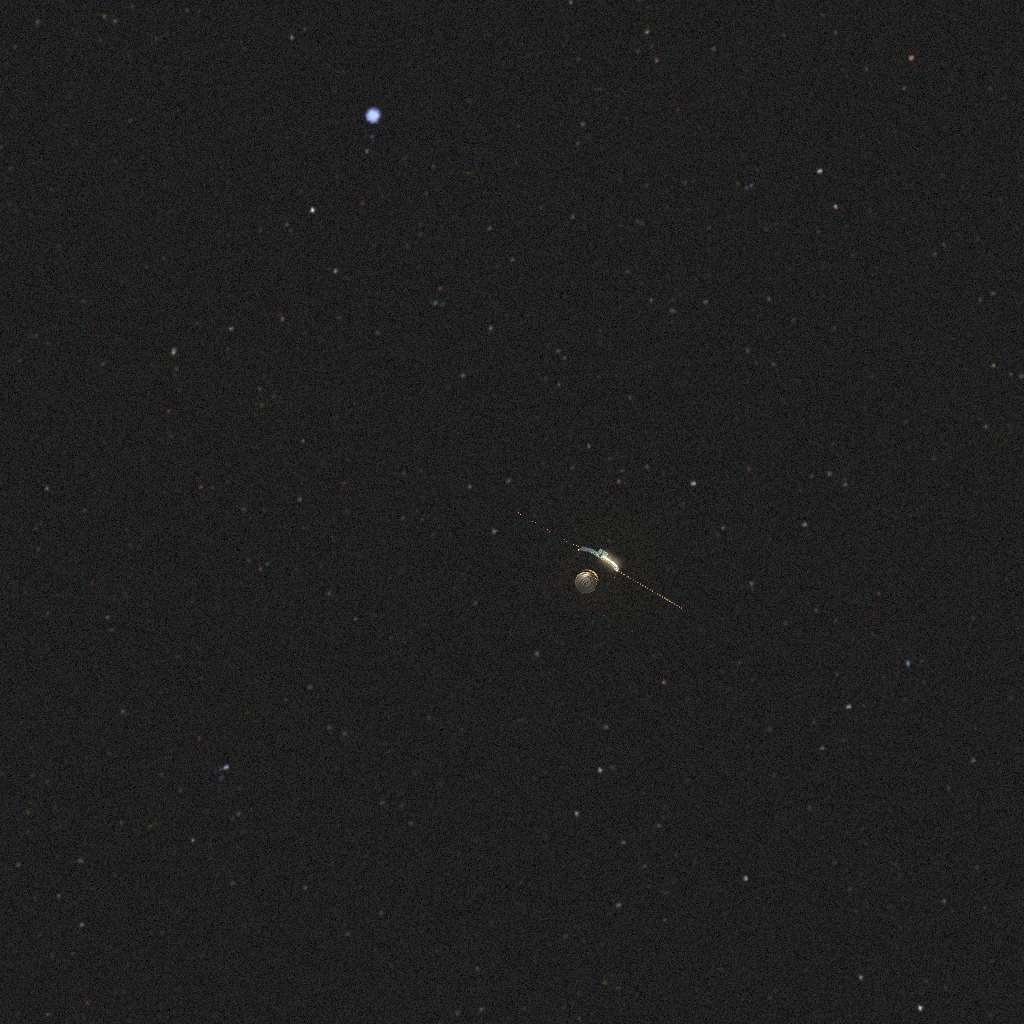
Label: soho